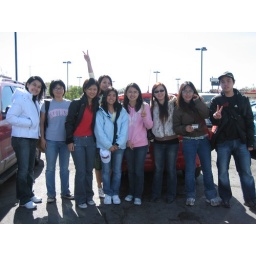
A stupid girl dress skirt in the chilli chicaco.